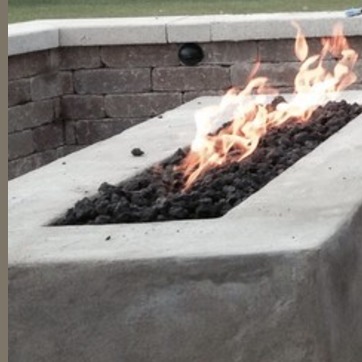
Material: other